Shawn Everett

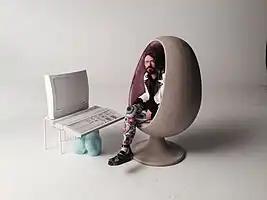
Everett pictured on the set of "Human Sadness"

Shawn Everett (born July 6, 1982) is a Canadian music engineer and producer best known for his work with Alabama Shakes, Kacey Musgraves, The War on Drugs, The Killers, and Julian Casablancas. Everett has won six Grammy Awards.